Pope Julius I

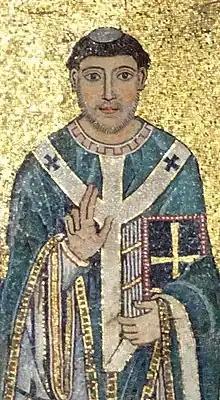
Pope Julius I depicted in a mosaic from the apse of the Roman church Santa Maria in Trastevere

Pope Julius I was the bishop of Rome from 6 February 337 to his death on 12 April 352. He was appealed to by Athanasius when the latter was deposed from his position as patriarch by Arian bishops, Julius then supported Athanasius and condemned his deposition as unjust. He was notable for asserting the authority of the pope over the Arian Eastern bishops, as well as being attributed with the setting of December 25 as the official birthdate of Jesus.